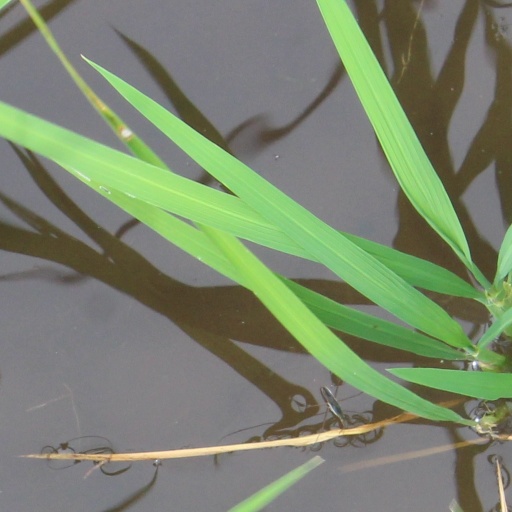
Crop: rice